Huonekalu- ja Rakennustyötehdas

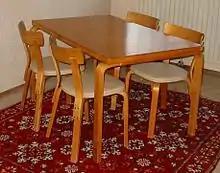
Table and chairs designed by the Aaltos

Huonekalutehdas Korhonen Oy, formerly called O.Y. Huonekalu- ja Rakennustyötehdas A.B is a former furniture producer located in Littoinen, Kaarina, Finland. The company was once known for manufacturing Alvar Aalto designed furniture.